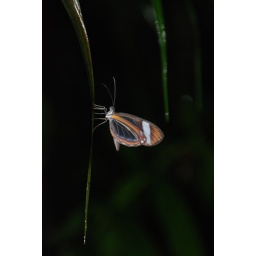
A butterfly (note the see-through section on the wings) that lived in the cloud forest on Mombacho